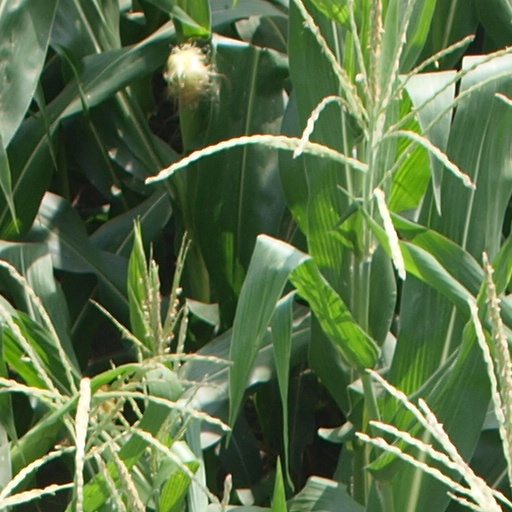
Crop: maize; corn